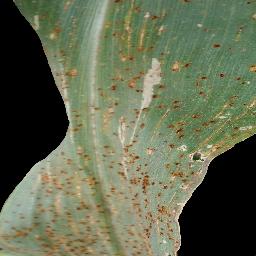
Label: Corn___Common_rust